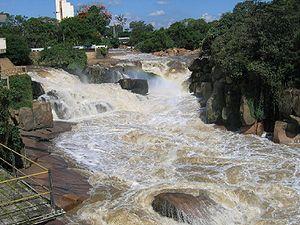
Salto est une ville brésilienne de l'État de São Paulo. Sa population était estimée à 105 569 habitants en 2010. La municipalité s'étend sur 134 km².
Le Rio Tietê est une rivière brésilienne de l'État de São Paulo. Il est bien connu au Brésil du fait qu'il traverse la mégalopole de São Paulo.
Le Paraná est un fleuve qui s'écoule des hauts plateaux brésiliens vers l'Argentine pour se jeter dans l'océan Atlantique. Avec ses affluents, il constitue le troisième réseau hydrographique du monde, après ceux de l'Amazone et du Congo.